Stefan Heße

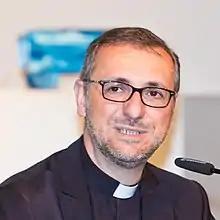
Heße at a press conference in 2015

Stefan Heße (born 7 August 1966) is a German Catholic prelate who has served as Archbishop of Hamburg since 2015. The youngest diocesan bishop in Germany, he has often been outspoken on social and religious topics.